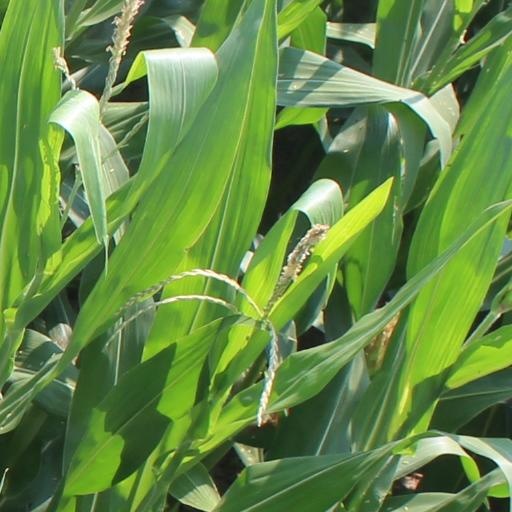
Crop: maize; corn